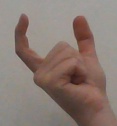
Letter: nun